Kaukuna Kahekili

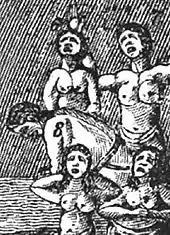
8. Kahekil's brother Kaiko and 6. wife Wahinepio mourning alongside 7. Kalākua Kaheiheimālie and two unidentified women during Queen Keōpūolani's funeral.

Kaukuna Kahekili, often called Kehikili or Kehikiri in earlier sources, was a Hawaiian high chief during the early period of the Kingdom of Hawaii.